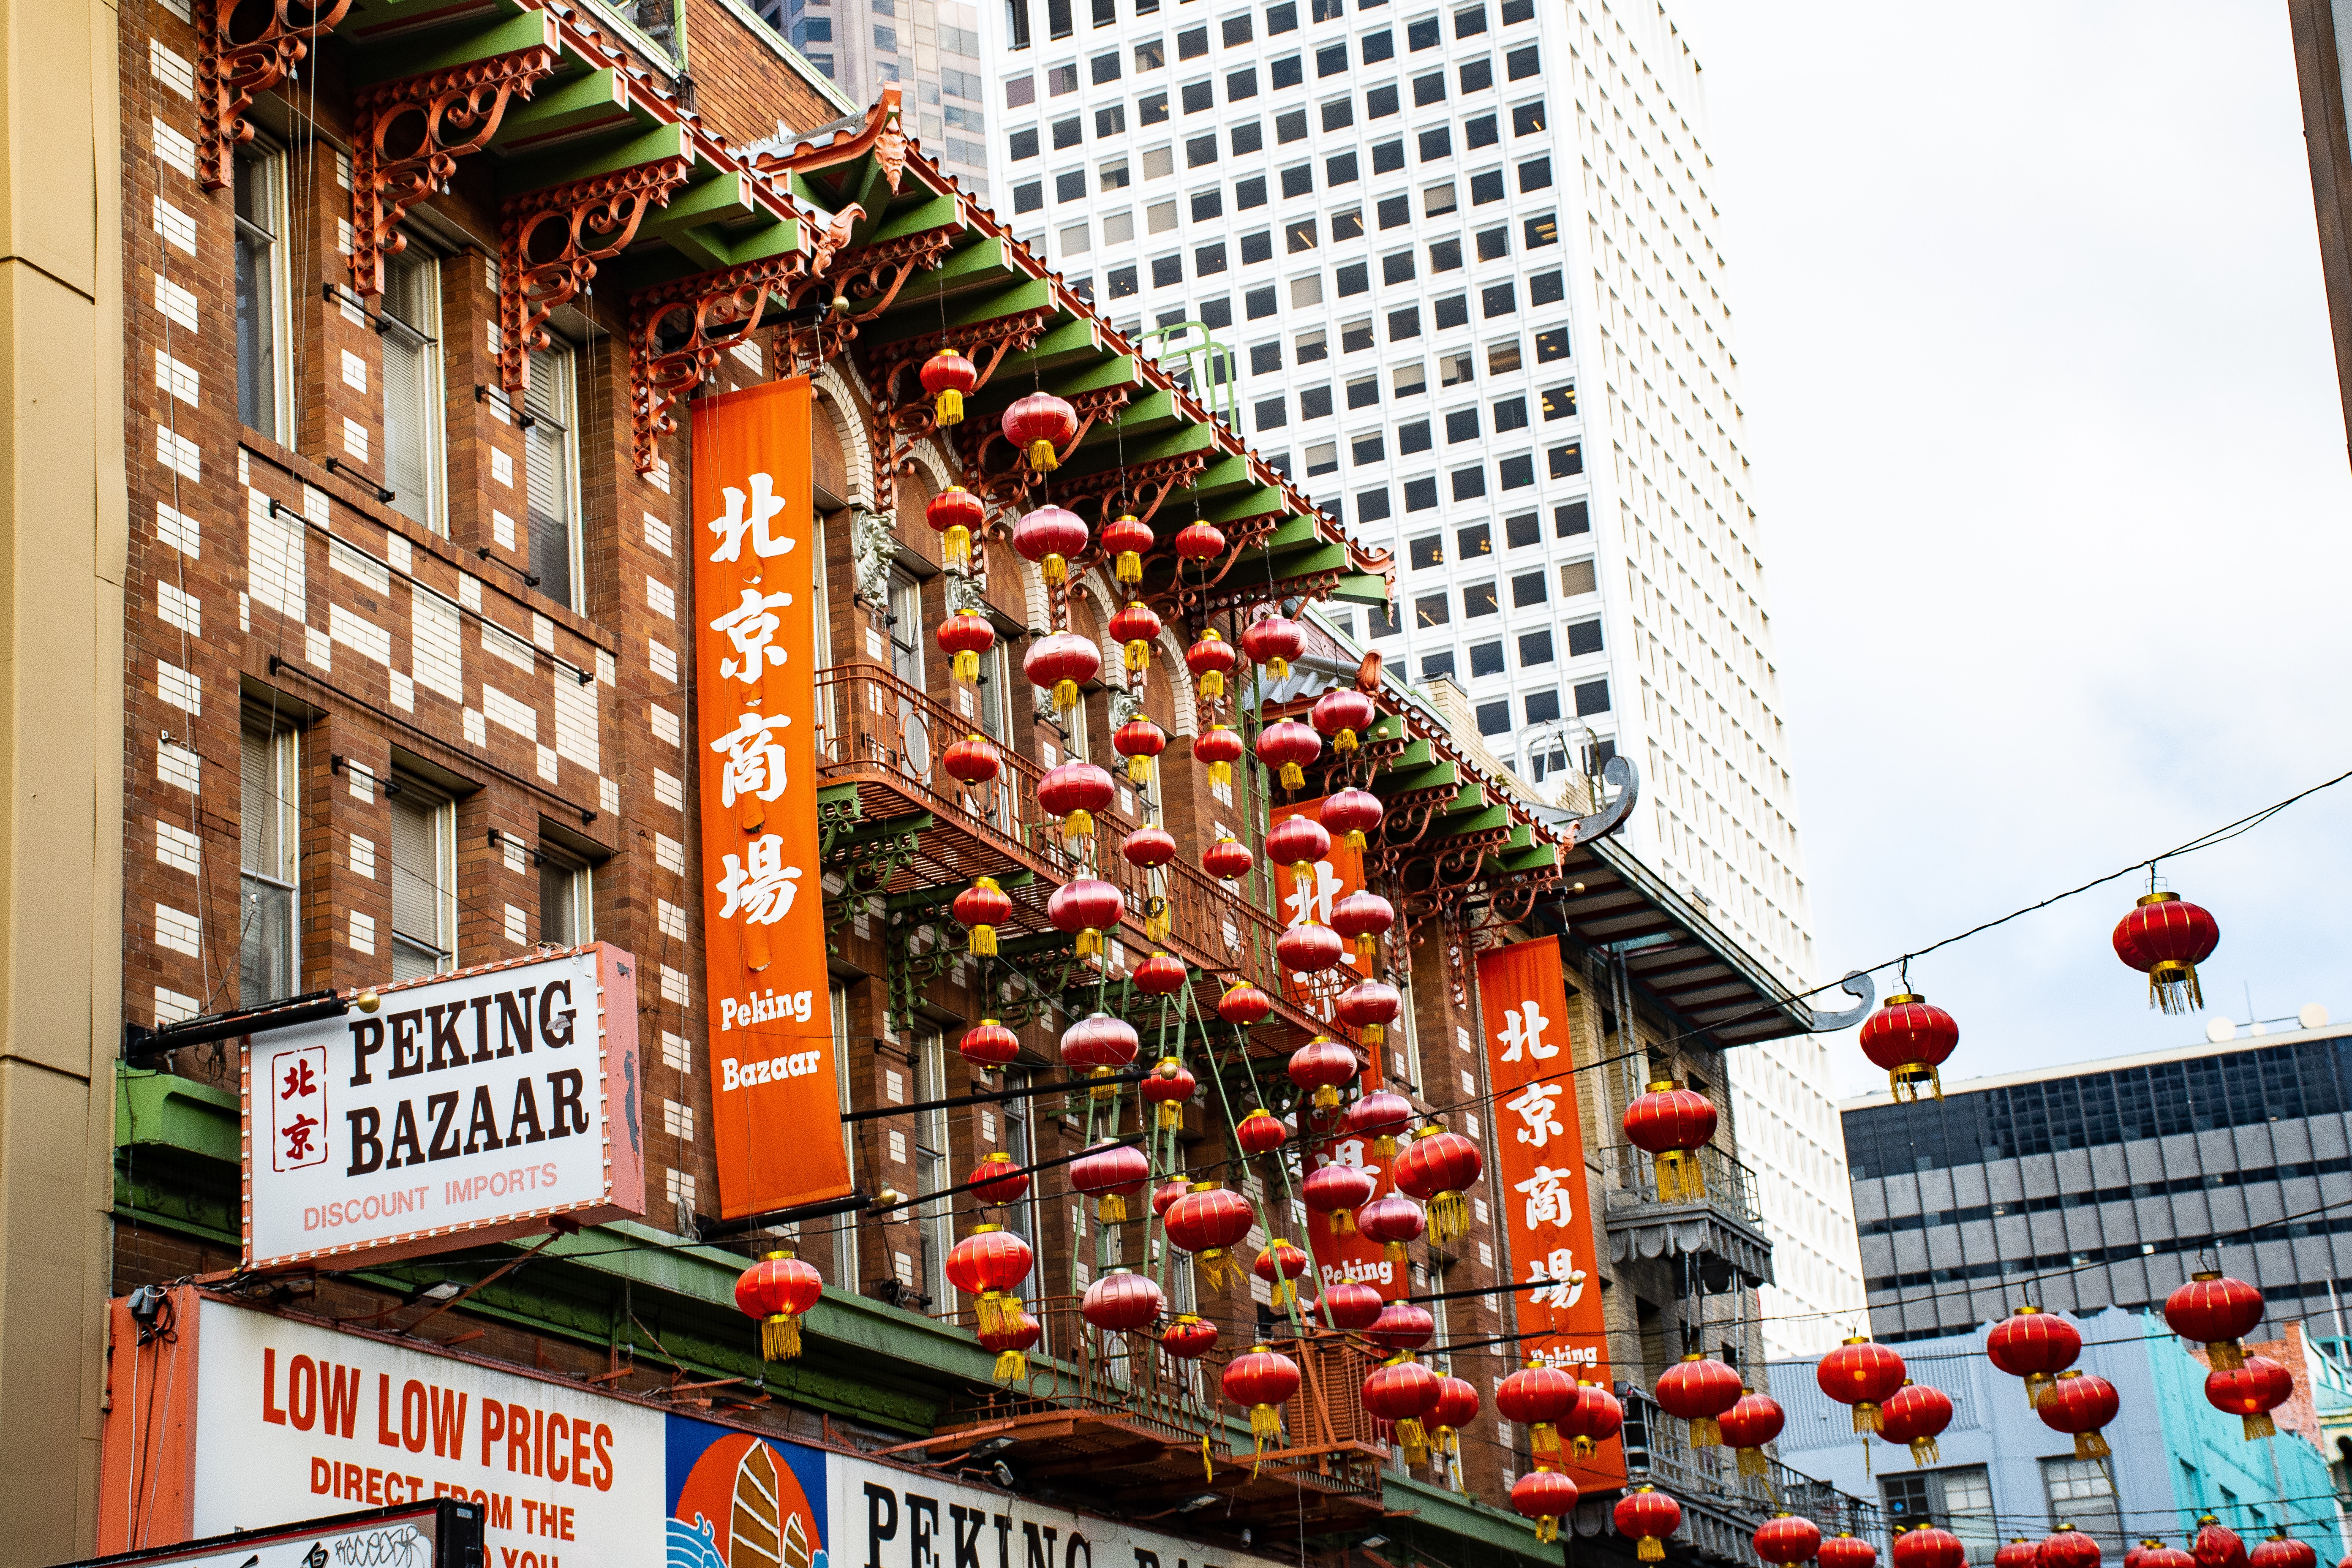
architecture, orange, metropolitan area, urban area, building, city, facade, window, downtown, metropolis